Battle of Bugojno

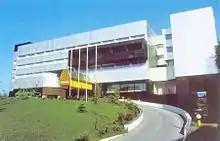
The "Kalin" Hotel in Bugojno, the last large HVO pocket of resistance

The battle began on the morning of 18 July with an ARBiH 307th Brigade attack on the HVO "Eugen Kvaternik" Brigade. Since a large number of HVO soldiers were on leave of deployed outside of Bugojno, the actual fighting strength of the HVO was estimated at no more than 200-400 in the town. After several days of fierce street fighting, the ARBiH put under control most of the key facilities in the town, including the HVO "Eugen Kvaternik" Brigade's barracks. The HVO forces were separated into three locations. The HVO's 3rd battalion was surrounded in the town's elementary school. It surrendered on 23 July, followed by the 1st and 2nd battalion. The HVO military police company, surrounded in the "Kalin" hotel, was the last large pocket of resistance until it surrendered on 25 July. The fighting continued southeast of the town and lasted until 29 July.